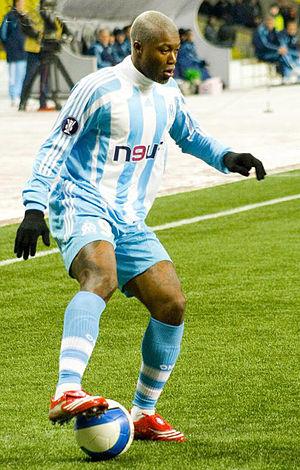
Djibril Cissé, né le 12 août 1981 à Arles, est un footballeur international français qui évolue au poste d'attaquant.
L'Association de la jeunesse auxerroise est un club de football français basé à Auxerre et fondé en 1905. Il est présidé depuis mai 2017 par Francis Graille.